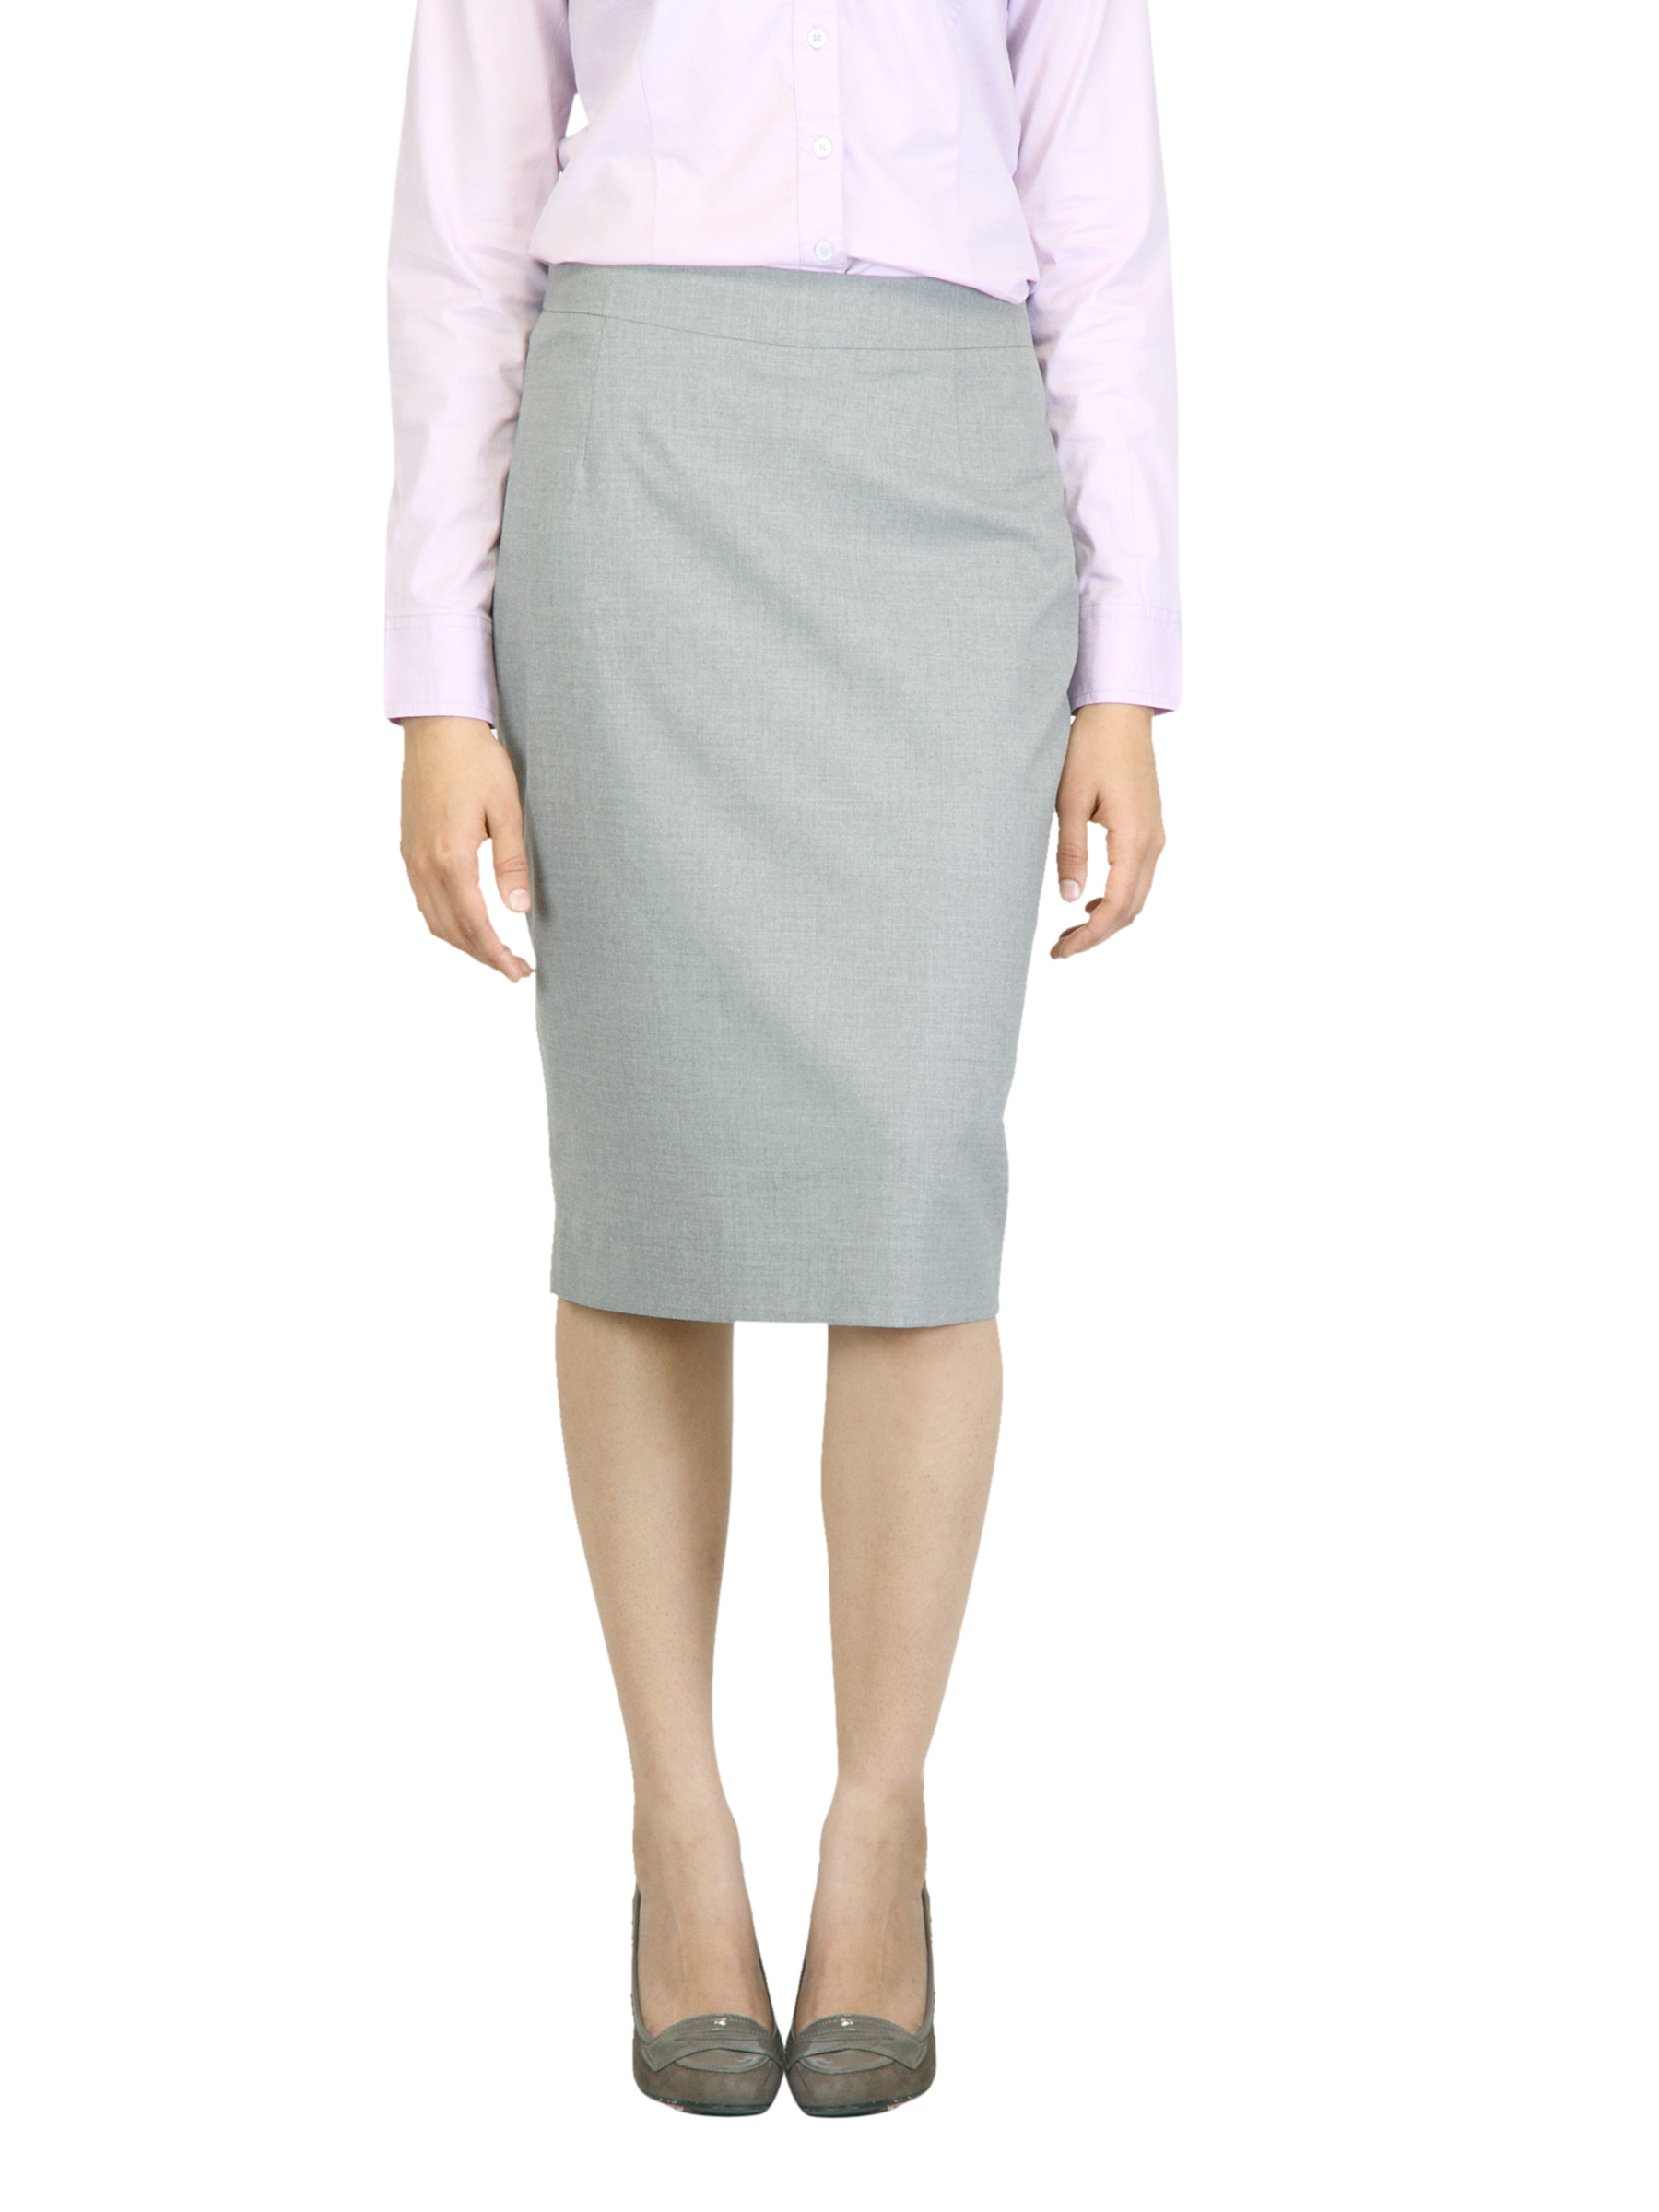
Arrow Woman Grey Skirt
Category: Apparel / Bottomwear / Skirts
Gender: Women
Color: Grey
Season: Summer 2012
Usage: Formal